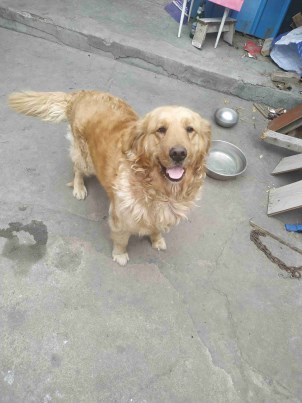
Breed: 5355-n000126-golden_retriever